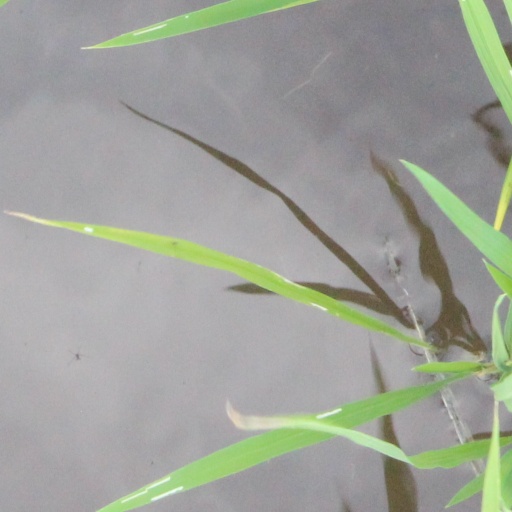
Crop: rice